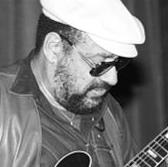
Age: 56